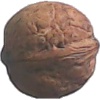
Label: walnut